Leaf Greener

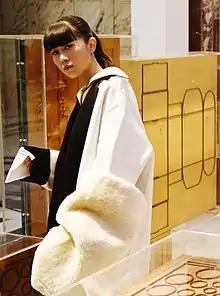
Leaf Greener

Leaf Greener is a fashion stylist, fashion reporter, creative consultant and founder of LEAF WeChat magazine. Leaf was born in Beijing and currently lives in Shanghai.